MV Monte Pascoal (1930)

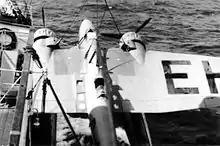
The Heinkel He115 aircraft that was recovered by "Monte Pascoal".

In the Spanish Civil War "Monte Pascoal" repatriated 226 German volunteers from Sevilla back to Hamburg in June 1937. In January 1939, a "Luftwaffe" Heinkel He 115 aircraft, registration D-AEHF, suffered an engine failure over the Atlantic Ocean. The aircraft landed alongside "Monte Pascoal", which rescued the crew and lifted the aircraft from the water using a derrick at the bow of the ship.